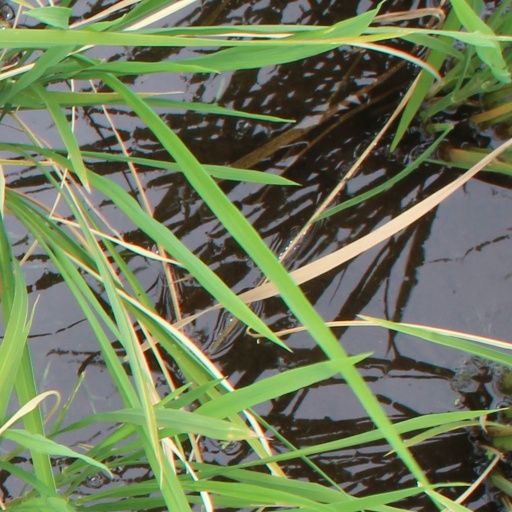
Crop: rice